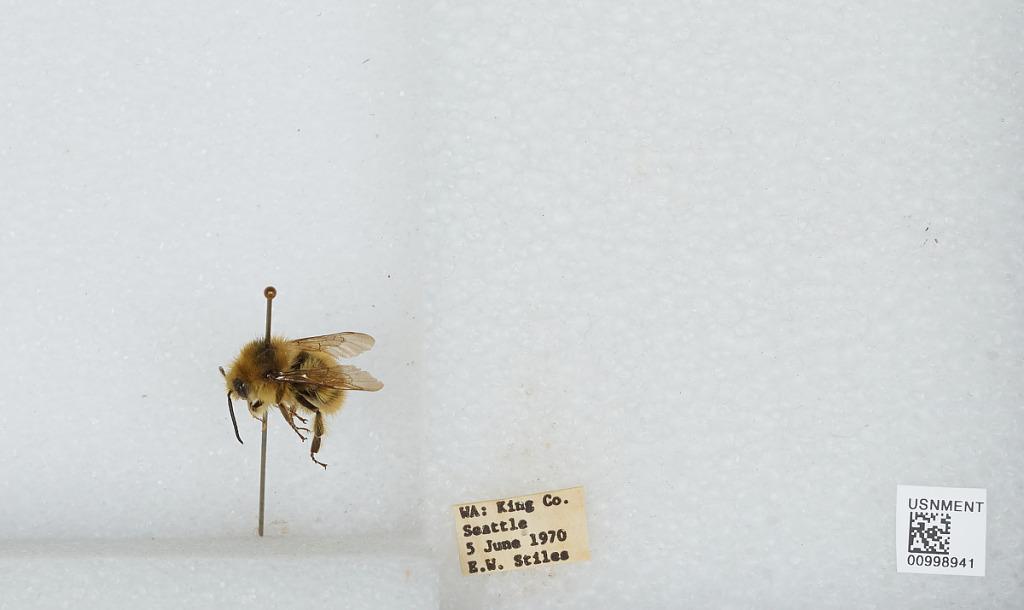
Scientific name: Bombus (Pyrobombus) mixtus Cresson
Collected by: E. Stiles
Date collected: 1970-6-5
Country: United States
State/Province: Washington
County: King
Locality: Seattle
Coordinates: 47.6097, -122.333